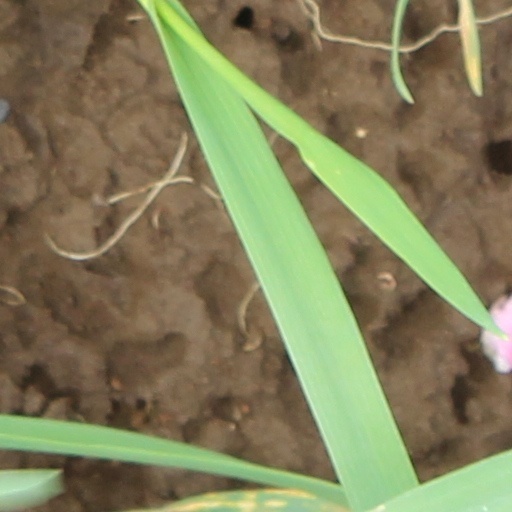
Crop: wheat